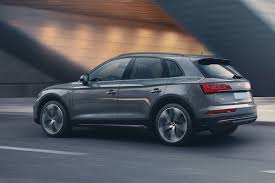
Label: noambulance